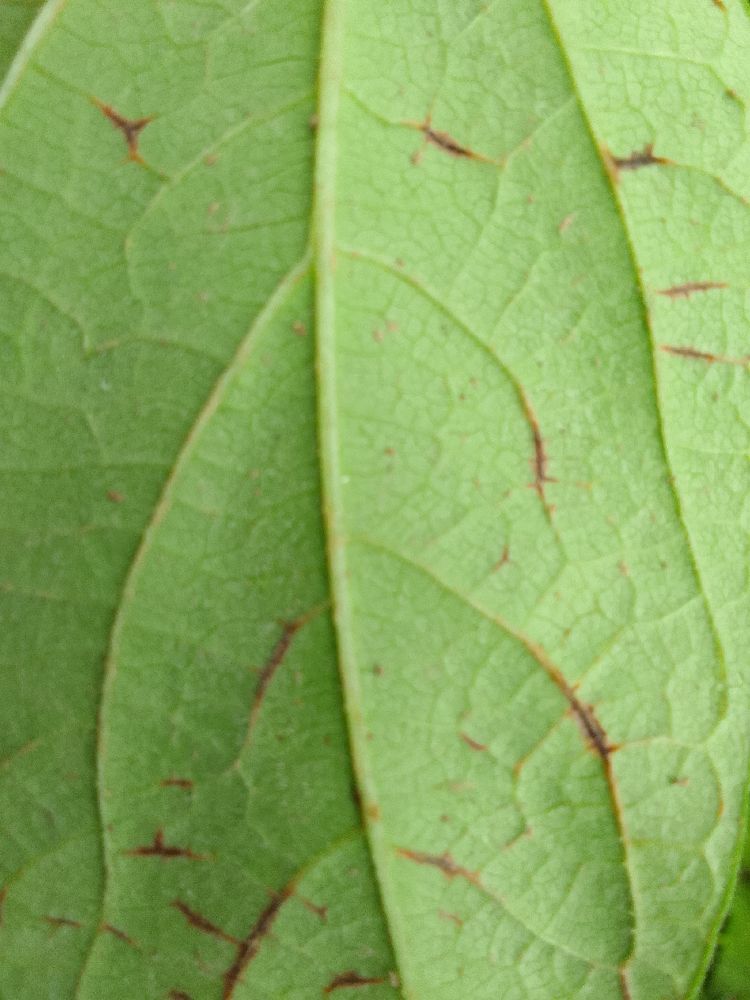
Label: anthracnose